Countryside High School

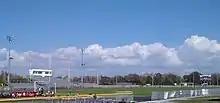
The school's athletic fields and grandstand

The school offers many sports for boys and girls, including football, basketball, track, and many others.